Kiko, Crown Princess of Japan

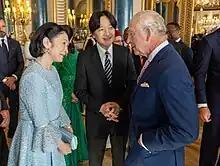
The Crown Prince and Princess with King Charles III at Buckingham Palace, 2023

In June–July 2019, the couple carried out the first official overseas visit by the imperial family following the accession of Emperor Naruhito. They visited Poland and Finland to participate in the celebrations for the 100th anniversary of the establishment of diplomatic relationship between Japan and the two countries. In August 2019, the couple and their son, Hisahito, arrived in Bhutan for a visit. In 2023 they were guests at the coronation of King Charles III and Queen Camilla.